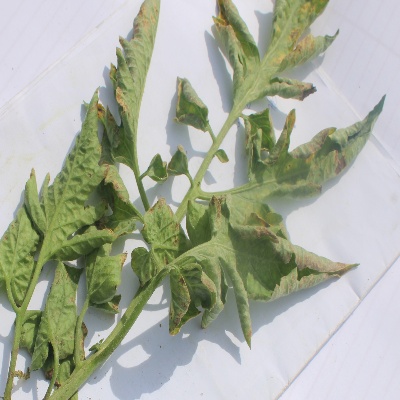
Crop: Tomato
Condition: leaf curl